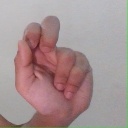
अक्षर: ढ